Speed limits in Norway

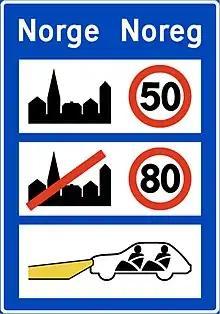
Informational sign at the Norwegian border depicting general speeds limits and, mandatory DRLs and seat belts.

General speed limits in Norway are not signposted, except in certain circumstances, and shall be indicated by the road's surroundings. Other speed limits are referred to as "special speeds limits". These are signposted. The general speed limits are signposted when the general speed limit is lower than the speed limit one is coming from.